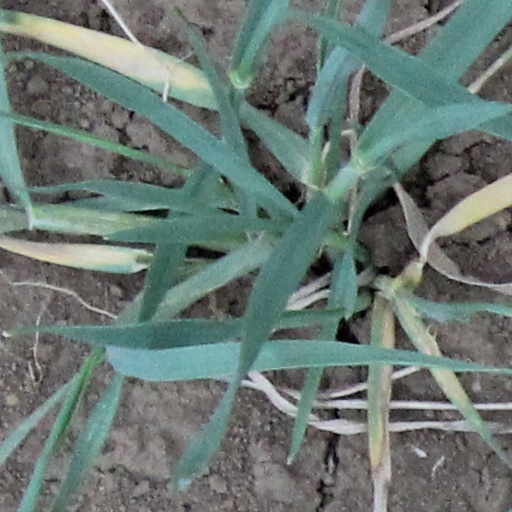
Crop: wheat